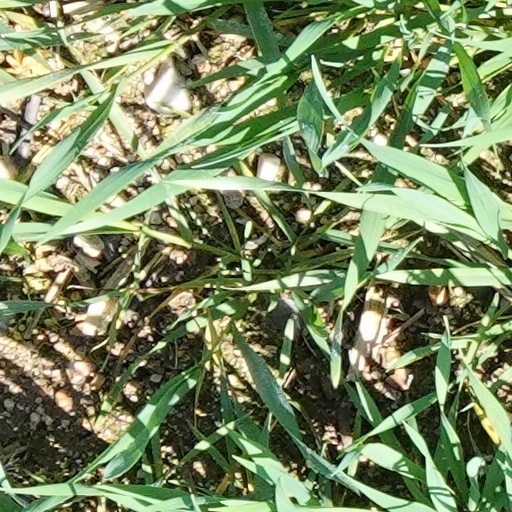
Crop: wheat